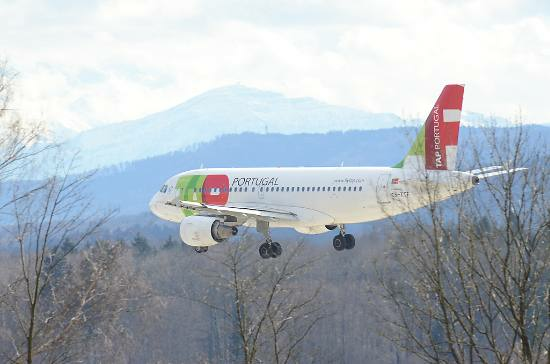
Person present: No